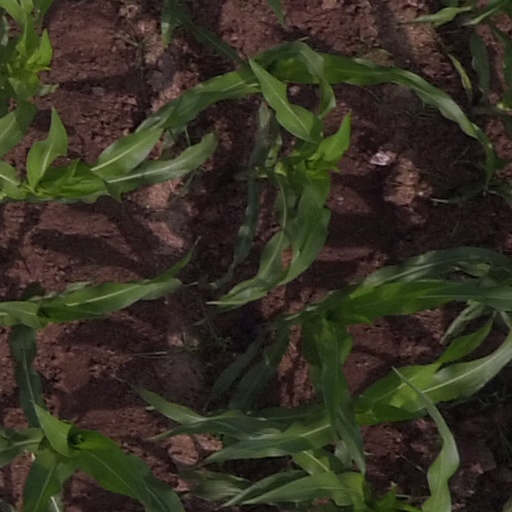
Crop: maize; corn